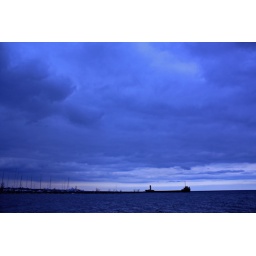
Clouds over the lake - blue